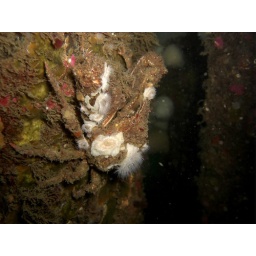
Sharpnose crab, sharply dressed in brown algae with white sponge and anemone accents.